Architecture of Monaco

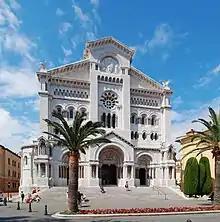

The growing population of the principality, due to its taxation laws, climate and landscape, has led to Monaco becoming the most densely populated country in the world, according to the United Nations Department of Economic and Social Affairs Population Division. This mass increase in inhabitants and limited physical area has led to pressure on the architectural design and creation of housing for these immigrants.